Thomas Koechlin

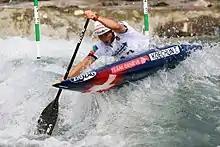

Thomas Koechlin (born 4 October 1991) is a Swiss slalom canoeist who has competed at the international level since 2012.